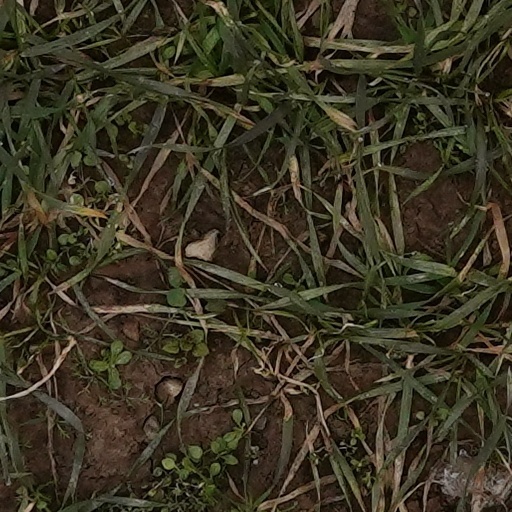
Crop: wheat